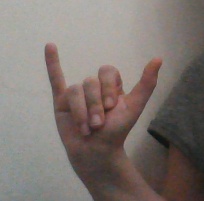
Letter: ya